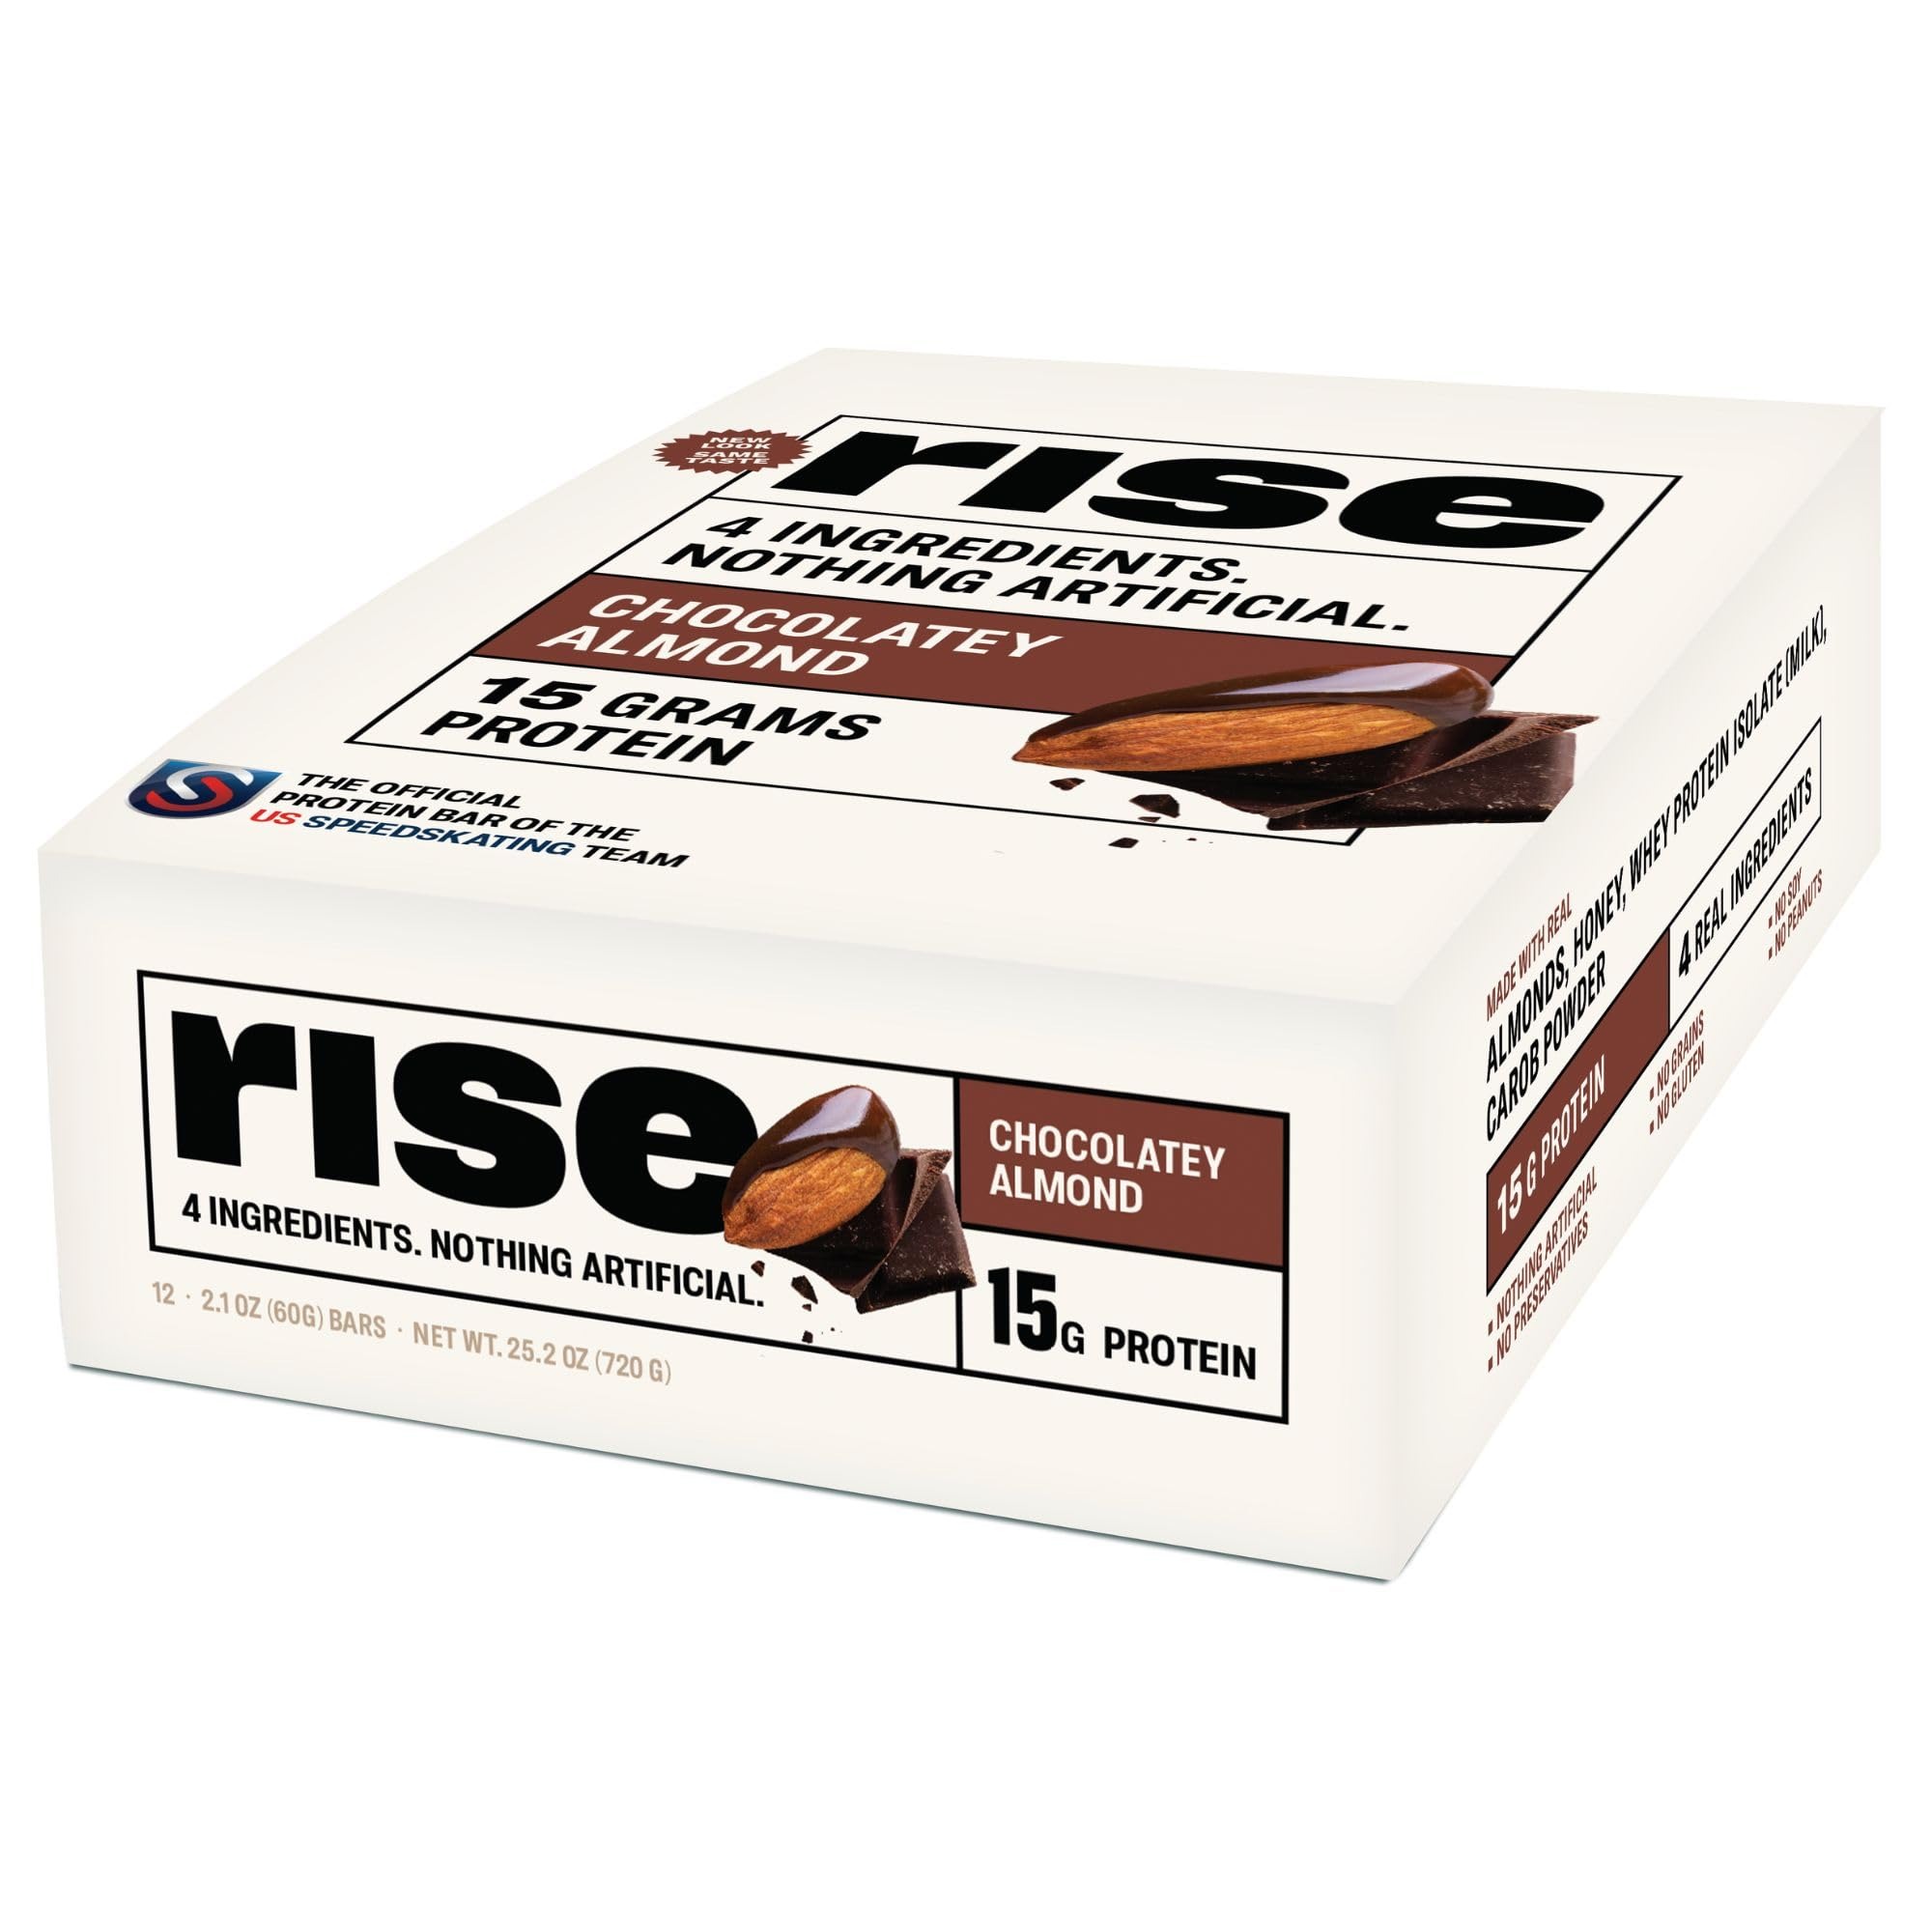
Item Name: RiseBar Gluten Free High-Protein Bars, Crunchy Carob Chip, 12 Count
Bullet Point 1: 4 real food ingredients with 17g protein
Bullet Point 2: Ingredients: almonds, honey, carob powder and whey protein isolate
Value: 25.2
Unit: ounce

Price: 31.39